Léon Binoche

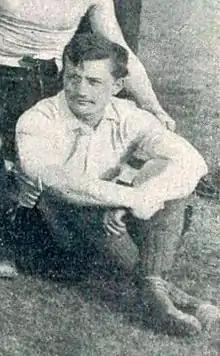
Léon Binoche in 1899

Léon Binoche (16 August 1878 – 28 August 1962) was a French rugby union player who competed in the 1900 Summer Olympics. He was a member of the French rugby union team, which won the gold medal. His great-niece is the actress Juliette Binoche.